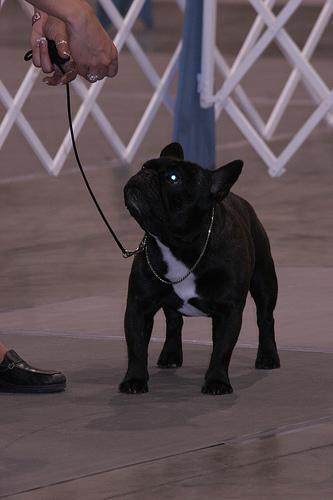
French_bulldog